Frederik Nielsen

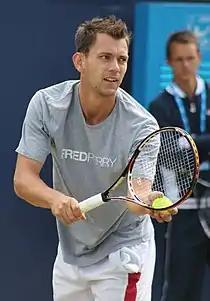
Nielsen won the 2012 Wimbledon Championships doubles crown alongside Jonathan Marray.

He then played at the Australian Open and qualified for the main draw at a Grand Slam for the first time but lost to Kevin Anderson 6–1, 6–2, 6–4 in the first round. In February, Nielsen was selected for the Davis Cup Europe/Africa Zone Group I tie against Slovenia, which Denmark lost 5–0.